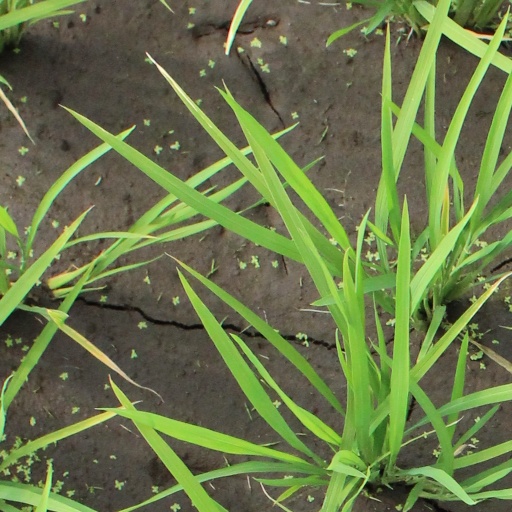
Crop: rice